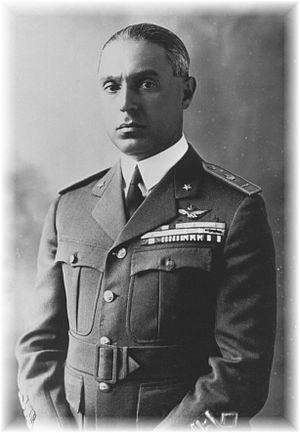
Francesco de Pinedo est un aviateur italien, issu d'une famille napolitaine aisée, formé à l’école de pilotage de Taranto, où il obtient son brevet militaire en 1917.